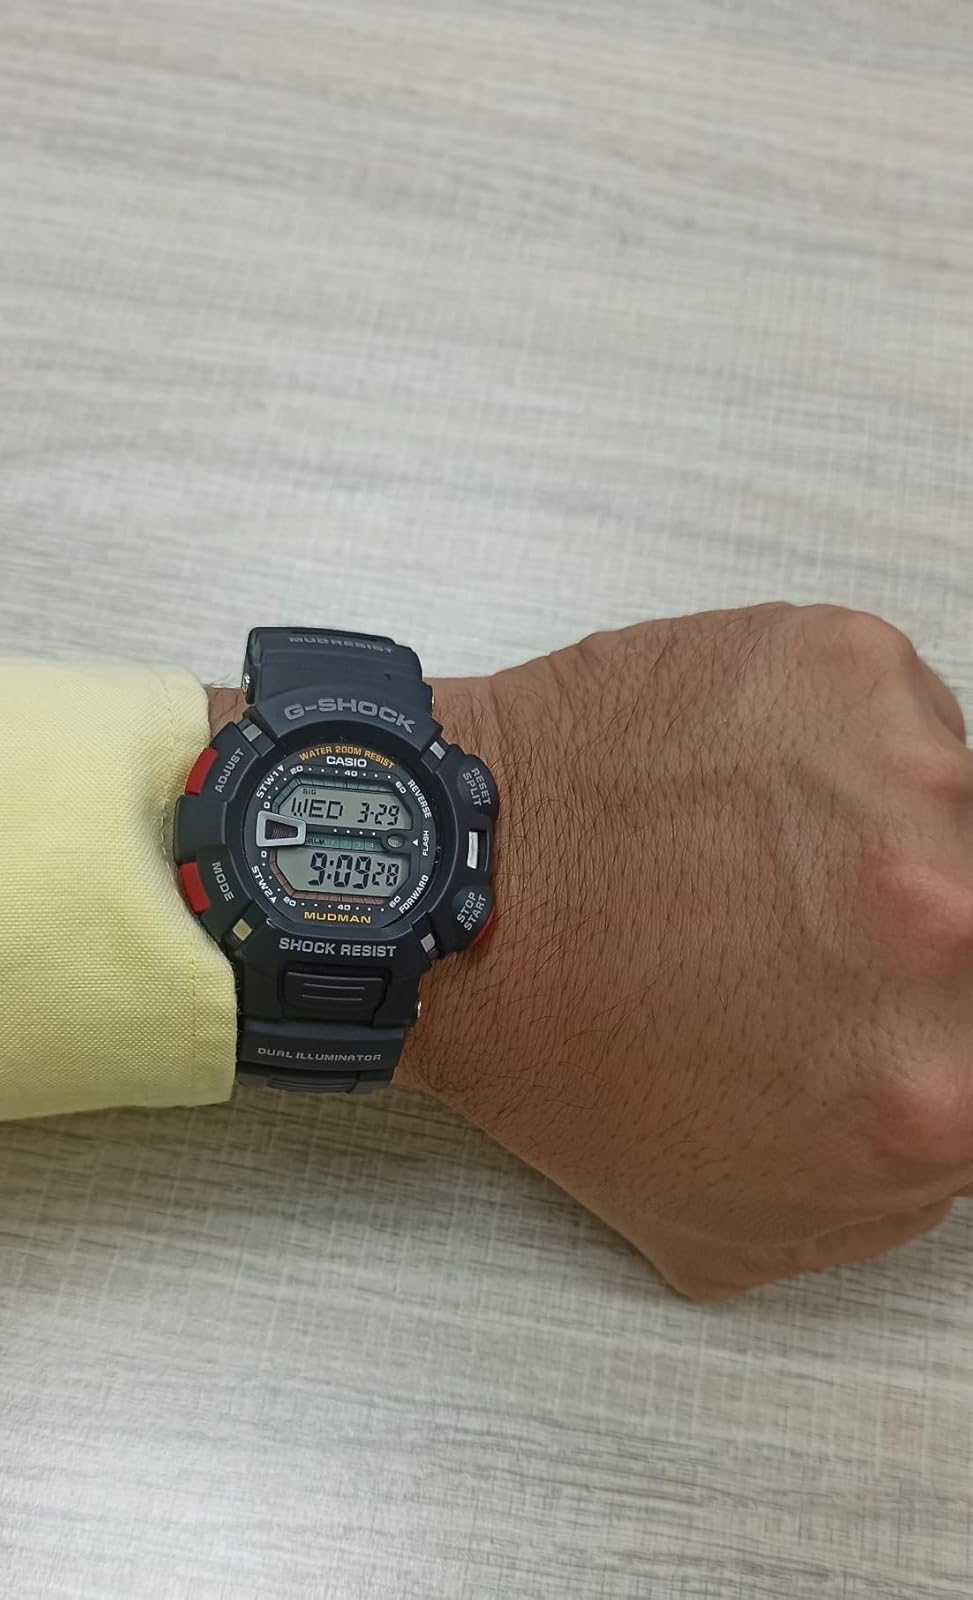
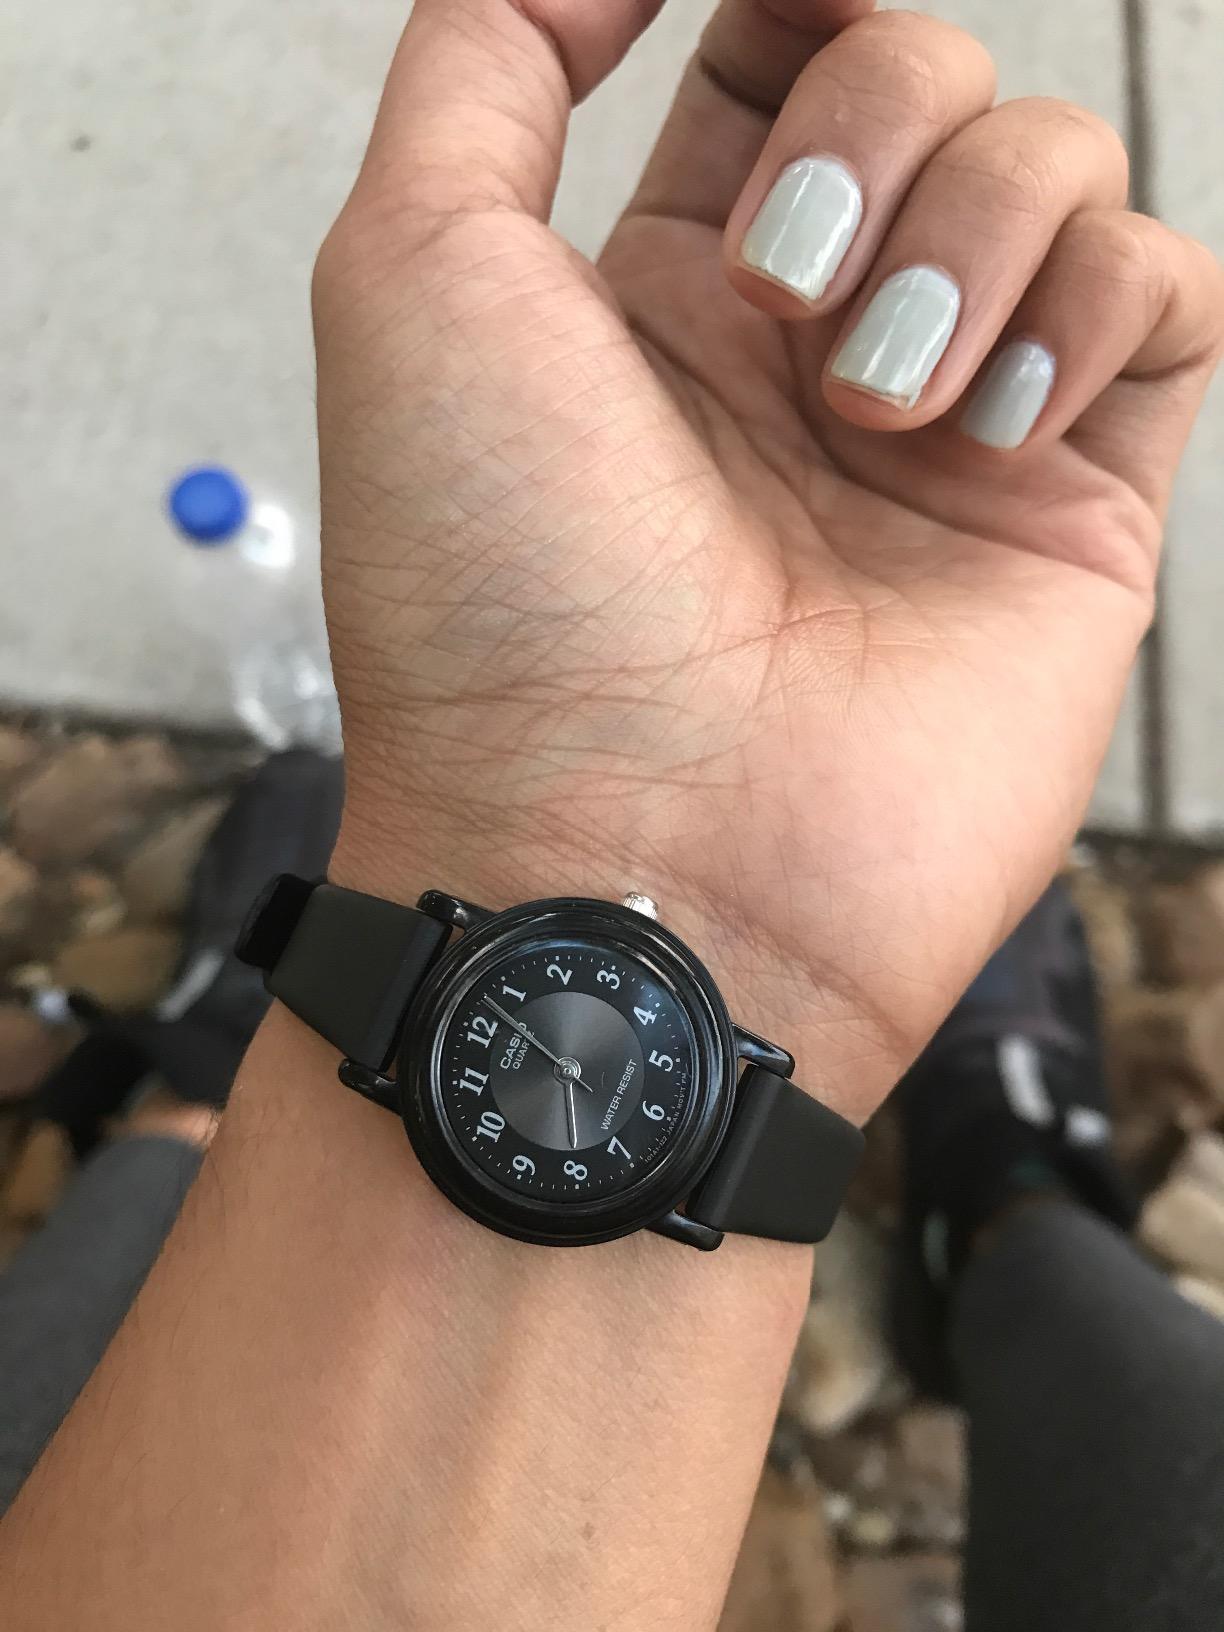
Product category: accessories_watch
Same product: no